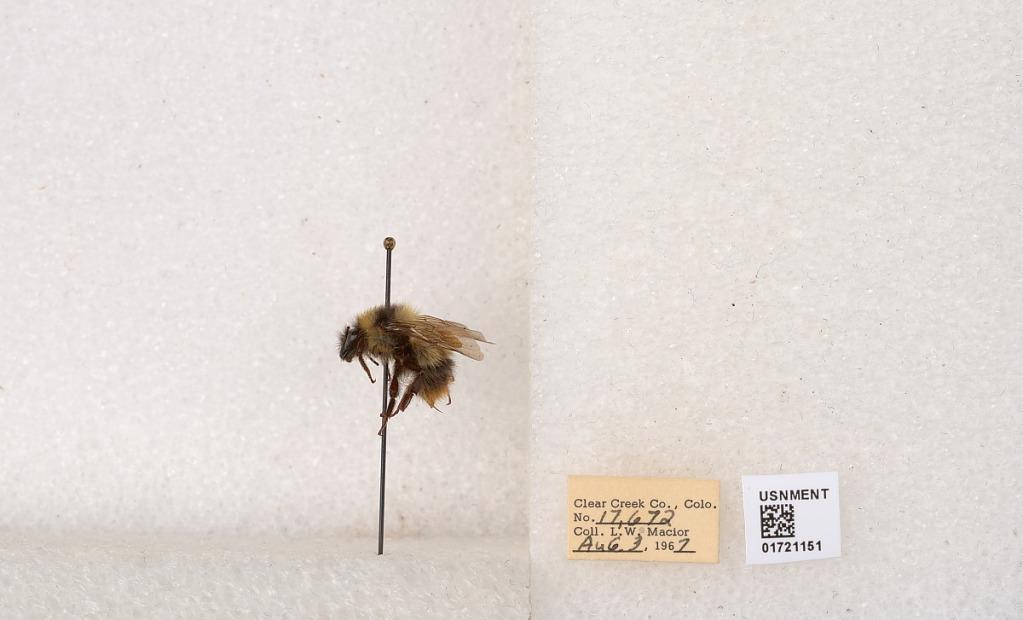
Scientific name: Bombus kirbyellus
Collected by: L. Macior
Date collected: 1967-8-3
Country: United States
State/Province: Colorado
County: Clear Creek
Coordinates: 39.6891, -105.644